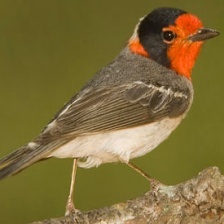
Species: RED FACED WARBLER
Scientific name: CARDELLINA RUBRIFRONS